Timeline of the 2013 North Indian Ocean cyclone season

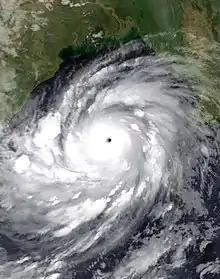
Cyclone Phailin on October 10

06:00 UTC (11:30 a.m. IST) at The IMD reports that Severe Cyclonic Storm Phailin has rapidly intensified into a very severe cyclonic storm.